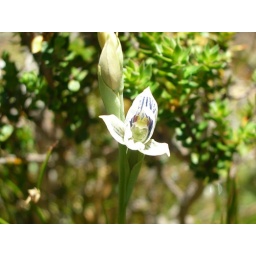
The rare &amp;quot;white&amp;quot; form of this species with the blue veins. Unfortunately, this flower was still in the process of opening.